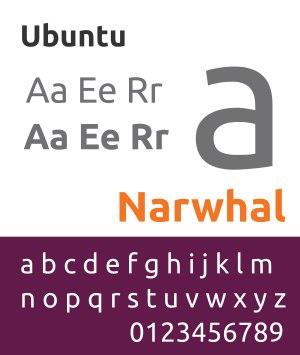
Ubuntu est un système d’exploitation GNU/Linux basé sur la distribution Linux Debian. Il est développé, commercialisé et maintenu pour les ordinateurs individuels, les serveurs et les objets connectés par la société Canonical.